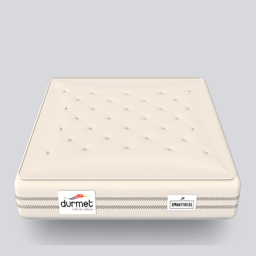
this mattress can tell if are cheating ... at least in theory .